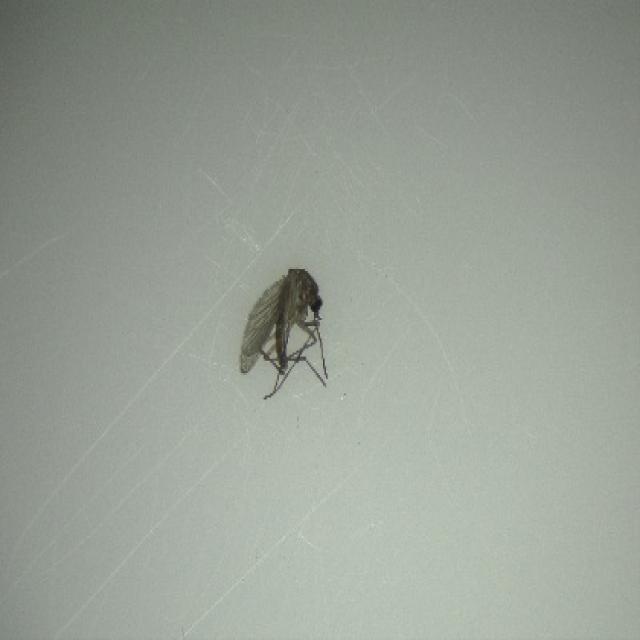
Species: culex_tritaeniorhynchus